Secondary Board High School, Cuttack

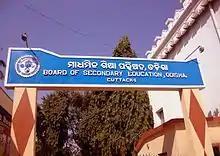
Main entrance of the school

The school shares the same campus as the BCE and the two buildings stand facing each other. Although the campus has a gate at the entrance on Bajrakabati Road, there is no clear demarcation or boundary walls for the entire campus.